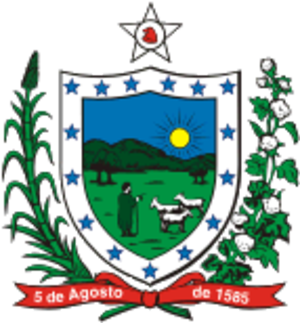
L'État du Paraïba est un État brésilien situé dans l'est de la région Nordeste du pays. Sa capitale est João Pessoa. Il est délimité par le Rio Grande do Norte, l'océan Atlantique, le Pernambouc et le Ceará. Il occupe une superficie de 56 440 km².